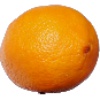
Label: Lemon Meyer 1